Tung Lung Chau

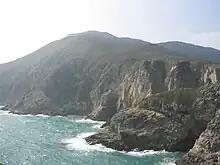
The cliffs on the east coast of Tung Lung Chau.

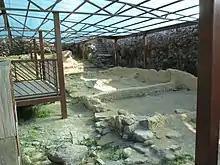
Tung Lung Fort.

Tung Lung Chau, previously known as Nam Tong Island or Nam Fat Tong is an island located off the tip of the Clear Water Bay Peninsula in the New Territories of Hong Kong. It is also referred to by Hong Kong people as Tung Lung To or Tung Lung Island. The island is largely uninhabited. Administratively, it belongs to Sai Kung District.